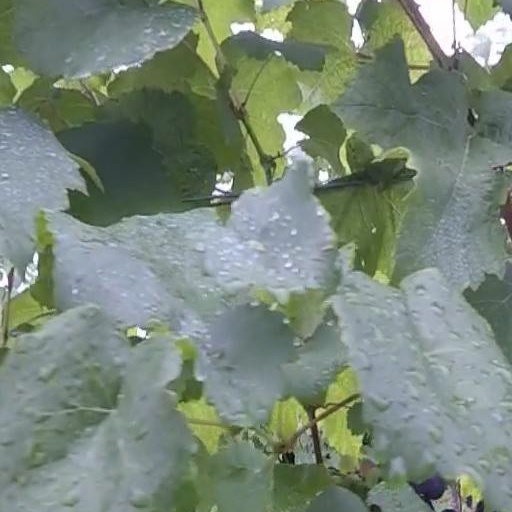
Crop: grape